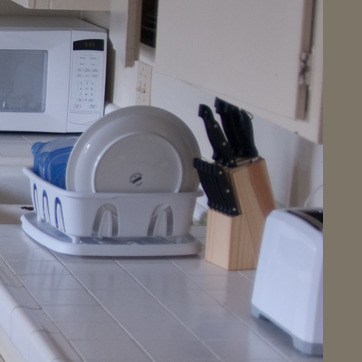
Material: ceramic